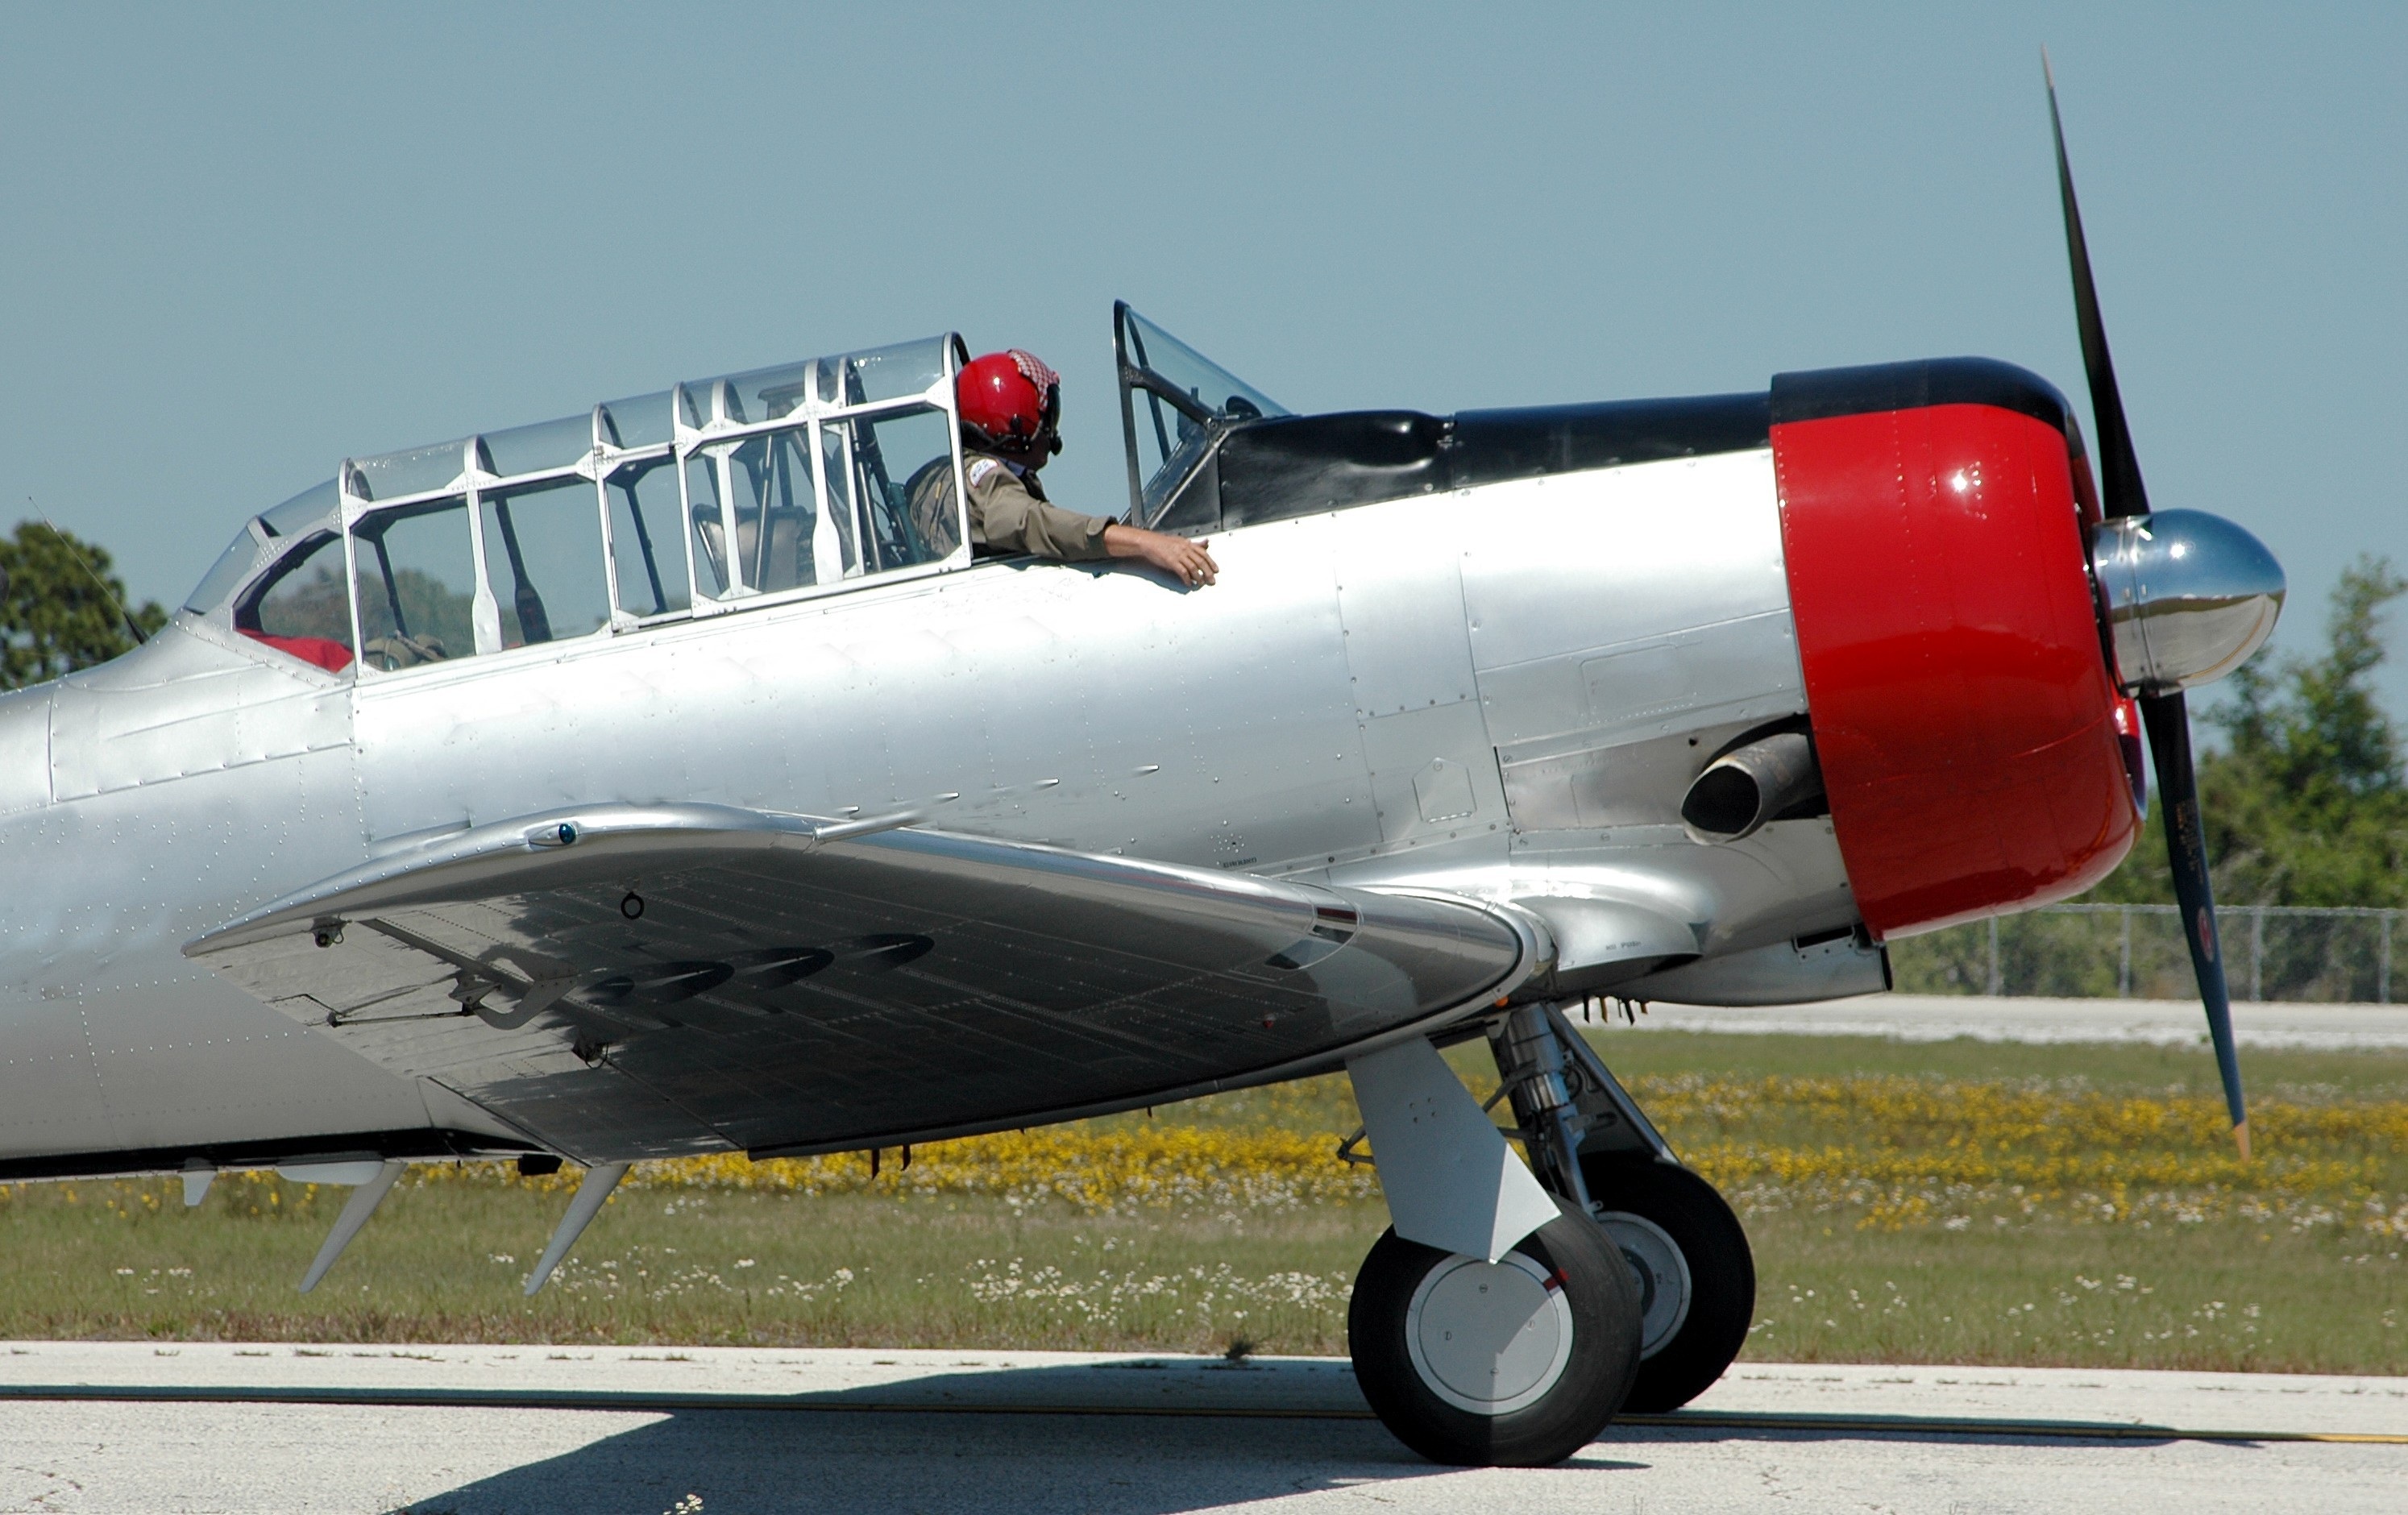
group, sky, smoke, airplane, plane, aircraft, military, formation, army, vehicle, aviation, show, flight, speed, cockpit, pilot, team, display, performance, teamwork, event, precision, fast, airshow, stunt, squadron, aerobatic, acrobatic, air show, light aircraft, stunt plane, fighter aircraft, military aircraft, monoplane, atmosphere of earth, aircraft engine, propeller driven aircraft, north american t 6 texan, north american p 51 mustang, curtiss p 40 warhawk, beechcraft model 18, douglas sbd dauntless